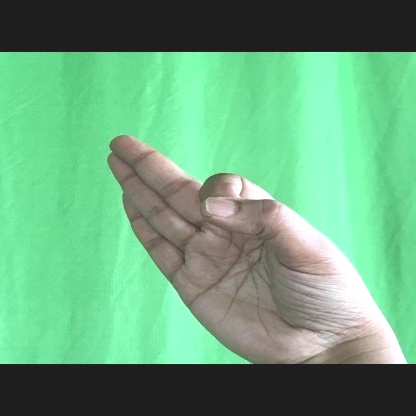
Mudra: Aralam